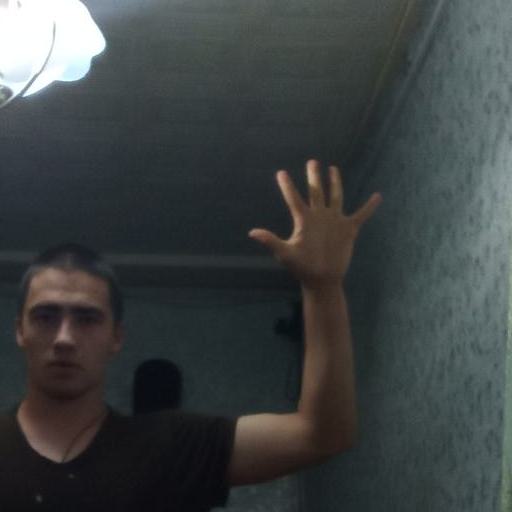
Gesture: palm